Puebla (city)

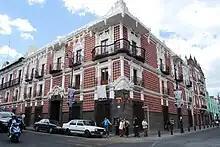
Casa de Alfeñique

The Casa de Alfeñique is named for the intricate mortar work that covers its façade. Alfeñique is a kind of sugar and almond candy. It was constructed by Antonio Santamaría de Incháurregui for Juan Ignacio Morales, who was a master ironsmith. The façades also contain ironwork balconies, cornices and a crown. The house was left to the state by Alejandro Ruiz Olavarrieta in 1896. It was first used to house the first public museum in the city of Puebla. The collection contains more than 1,500 pieces of a historical nature.